Svetlana Alliluyeva

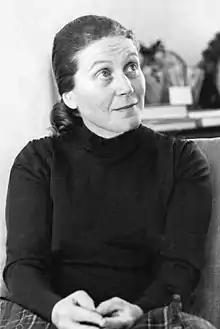
Alliluyeva in January 1970

Svetlana Iosifovna Alliluyeva (née Stalina; 28 February 1926 – 22 November 2011), later known as Lana Peters, was the youngest child and only daughter of Soviet leader Joseph Stalin and his second wife Nadezhda Alliluyeva. In 1967, she became an international sensation when she defected to the United States and, in 1978, became a naturalized citizen. From 1984 to 1986, she briefly returned to the Soviet Union and had her Soviet citizenship reinstated. She was Stalin's last surviving child.